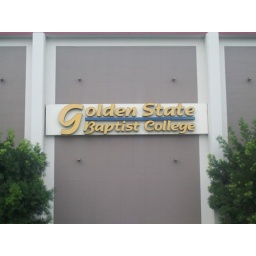
The sign on the front of the building at Golden State in Santa Clara, CA.